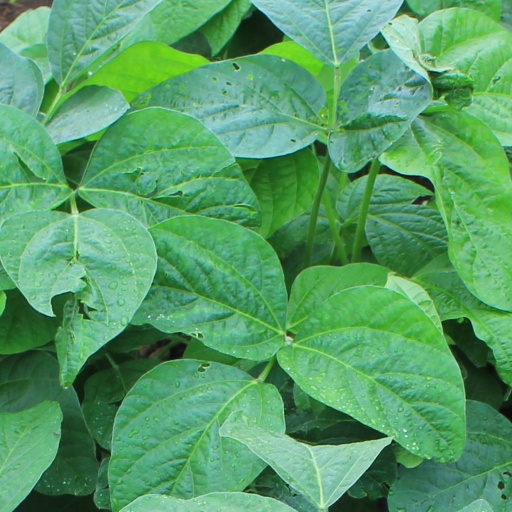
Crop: soybean